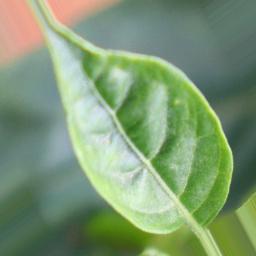
Label: mites_and_trips